Anjō Station

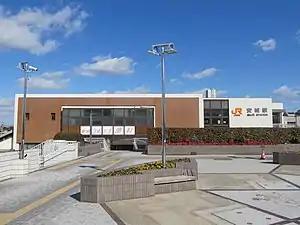
Anjō Station in 2019

Anjō Station is served by the Tōkaidō Main Line, and is located 333.7 kilometers from the starting point of the line at Tokyo Station.